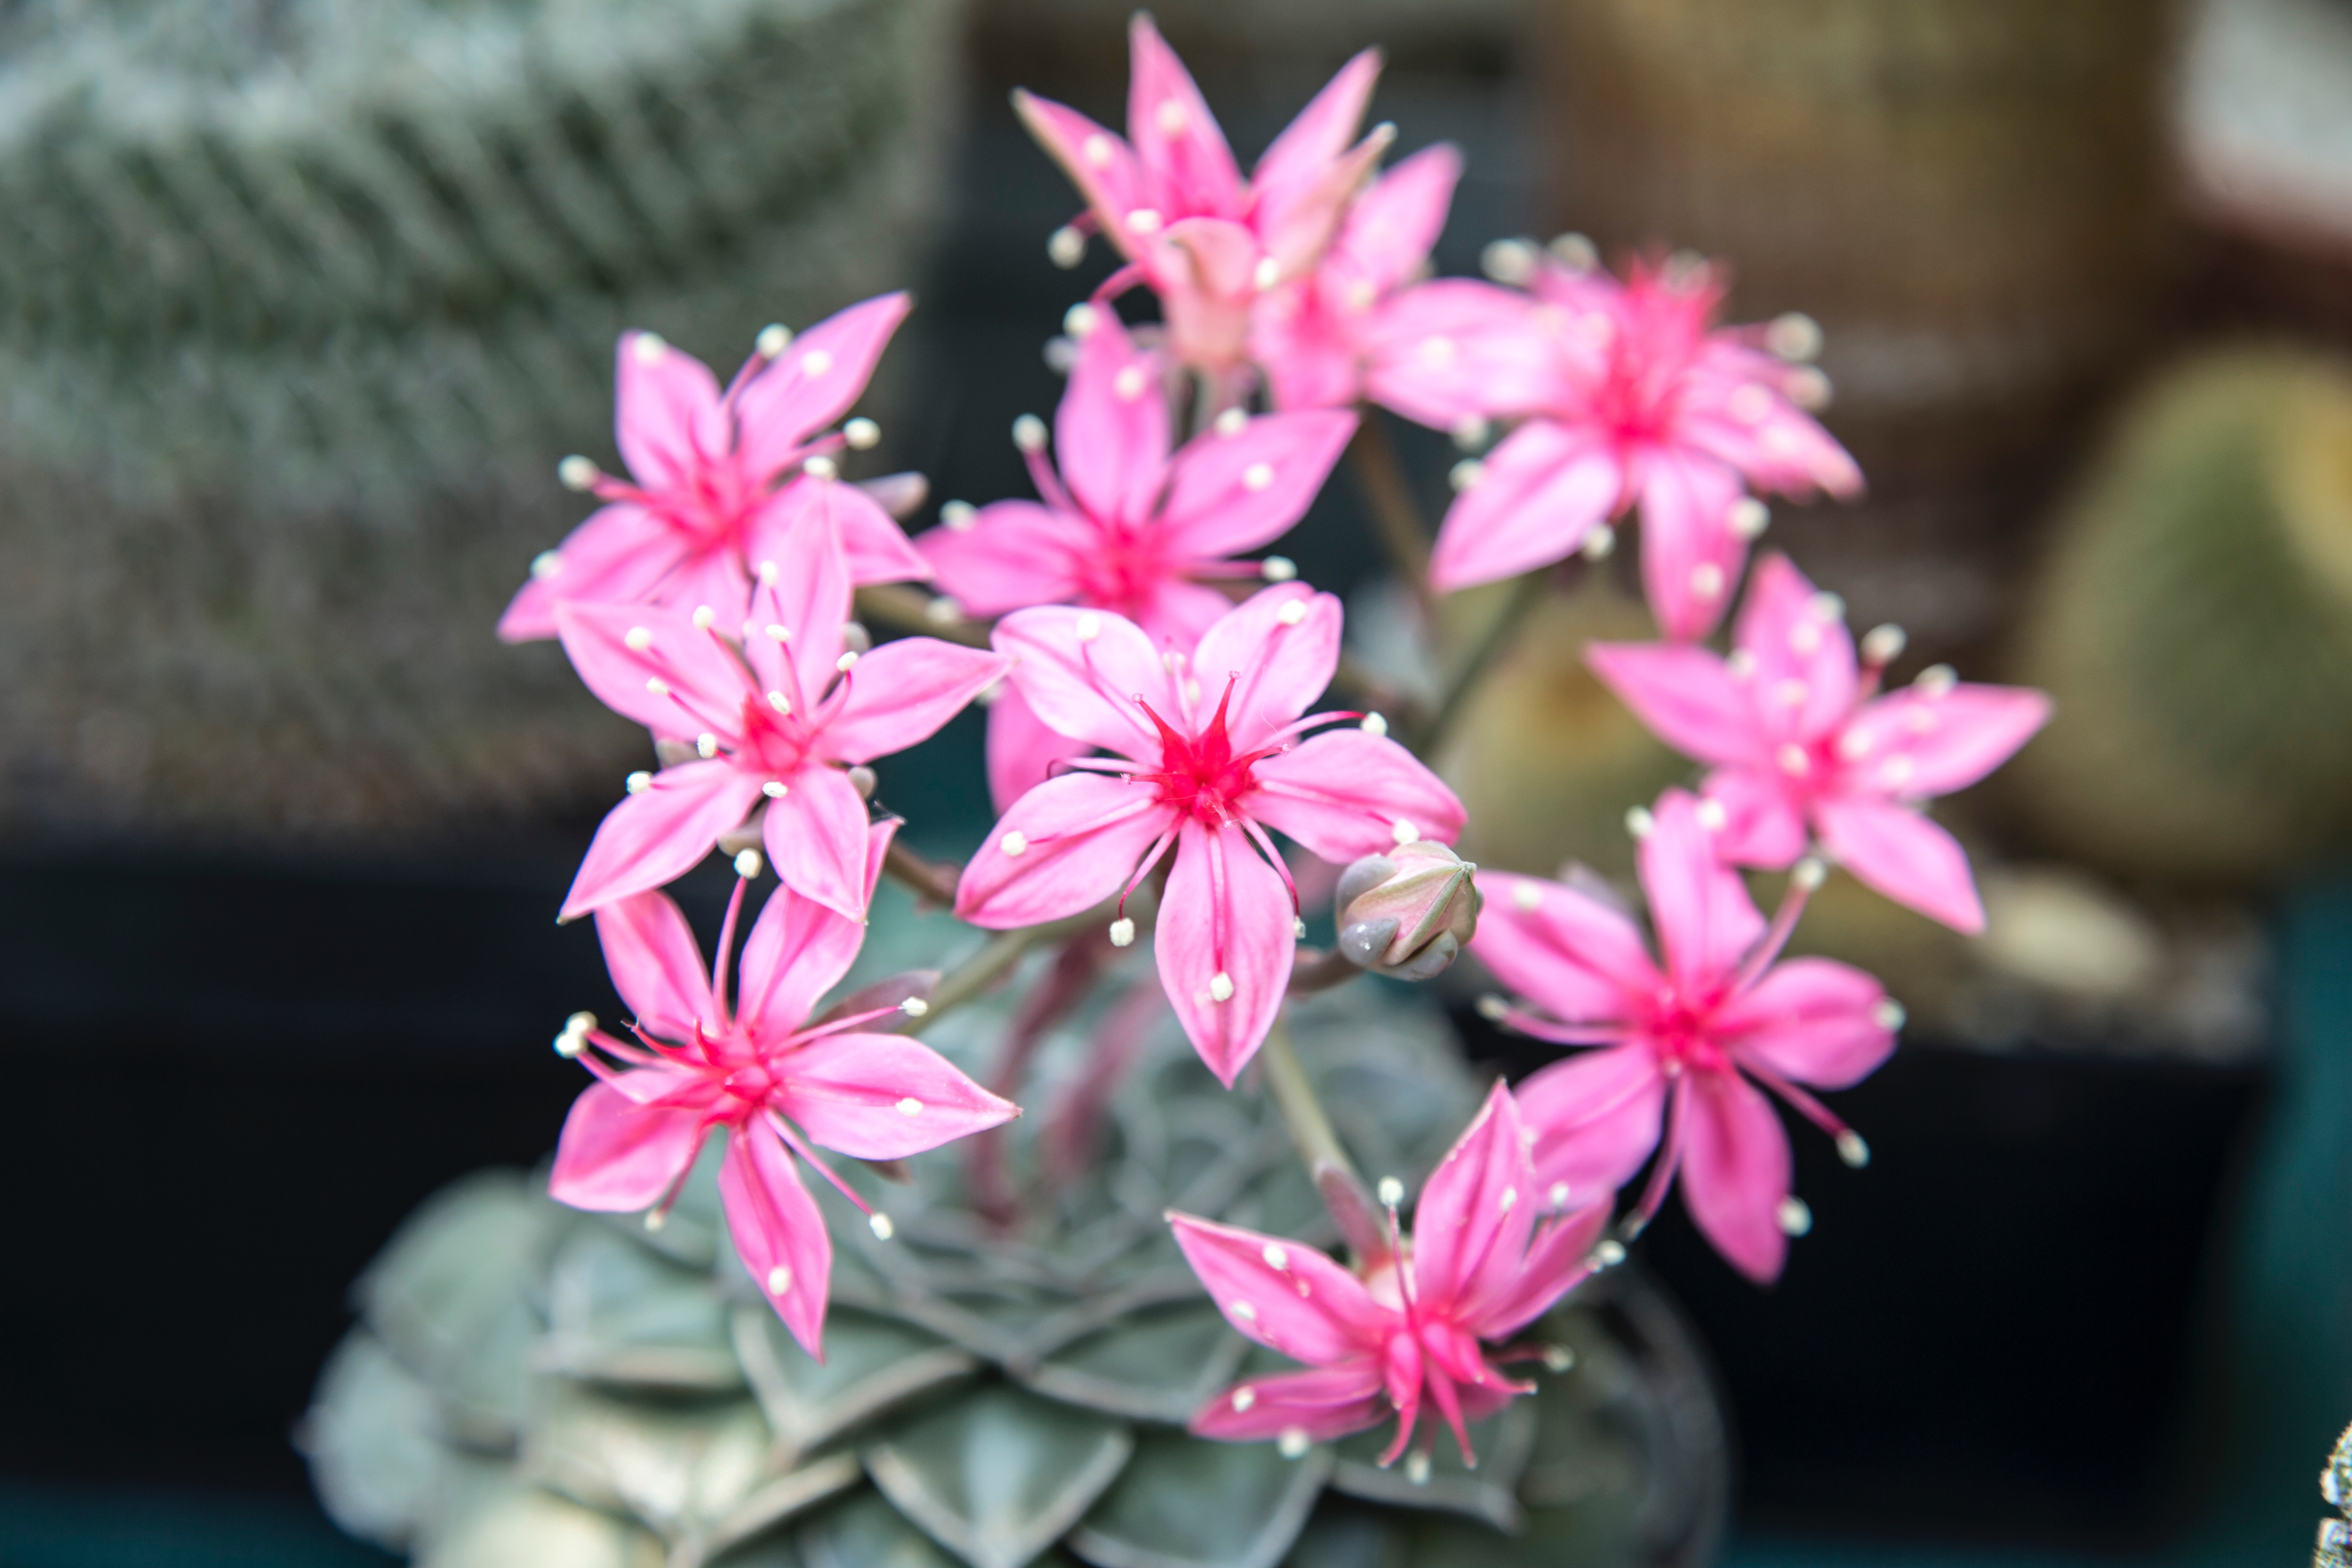
blossom, plant, flower, petal, botany, pink, flora, wildflower, floristry, macro photography, flowering plant, land plant